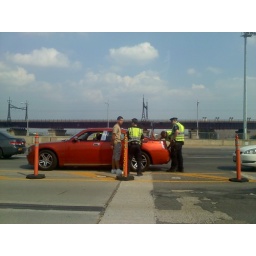
port authority checking some guys car while he stands there in handcuffs -RFK bridge